Sugar sculpture

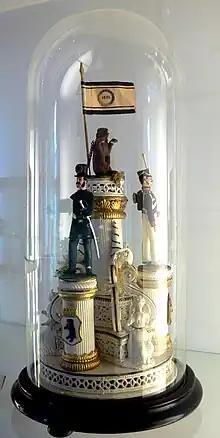
Sugar sculpture (1880)

Sugar sculpture is the art of producing artistic centerpieces entirely composed of sugar and sugar derivatives. These were very popular at grand feasts from the Renaissance until at least the 18th century, and sometimes made by famous artists. Sugar was very expensive by modern standards, and sculptures in it a form of conspicuous consumption, reflecting wealth. Today, there are many competitions that include sugar sculpture.